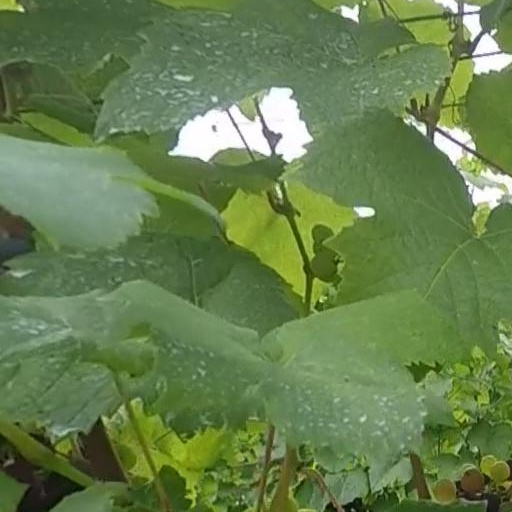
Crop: grape